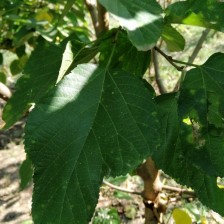
Variety: WhiteKing